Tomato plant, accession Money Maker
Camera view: tilt-top (135 deg); turntable rotation: 270 degrees
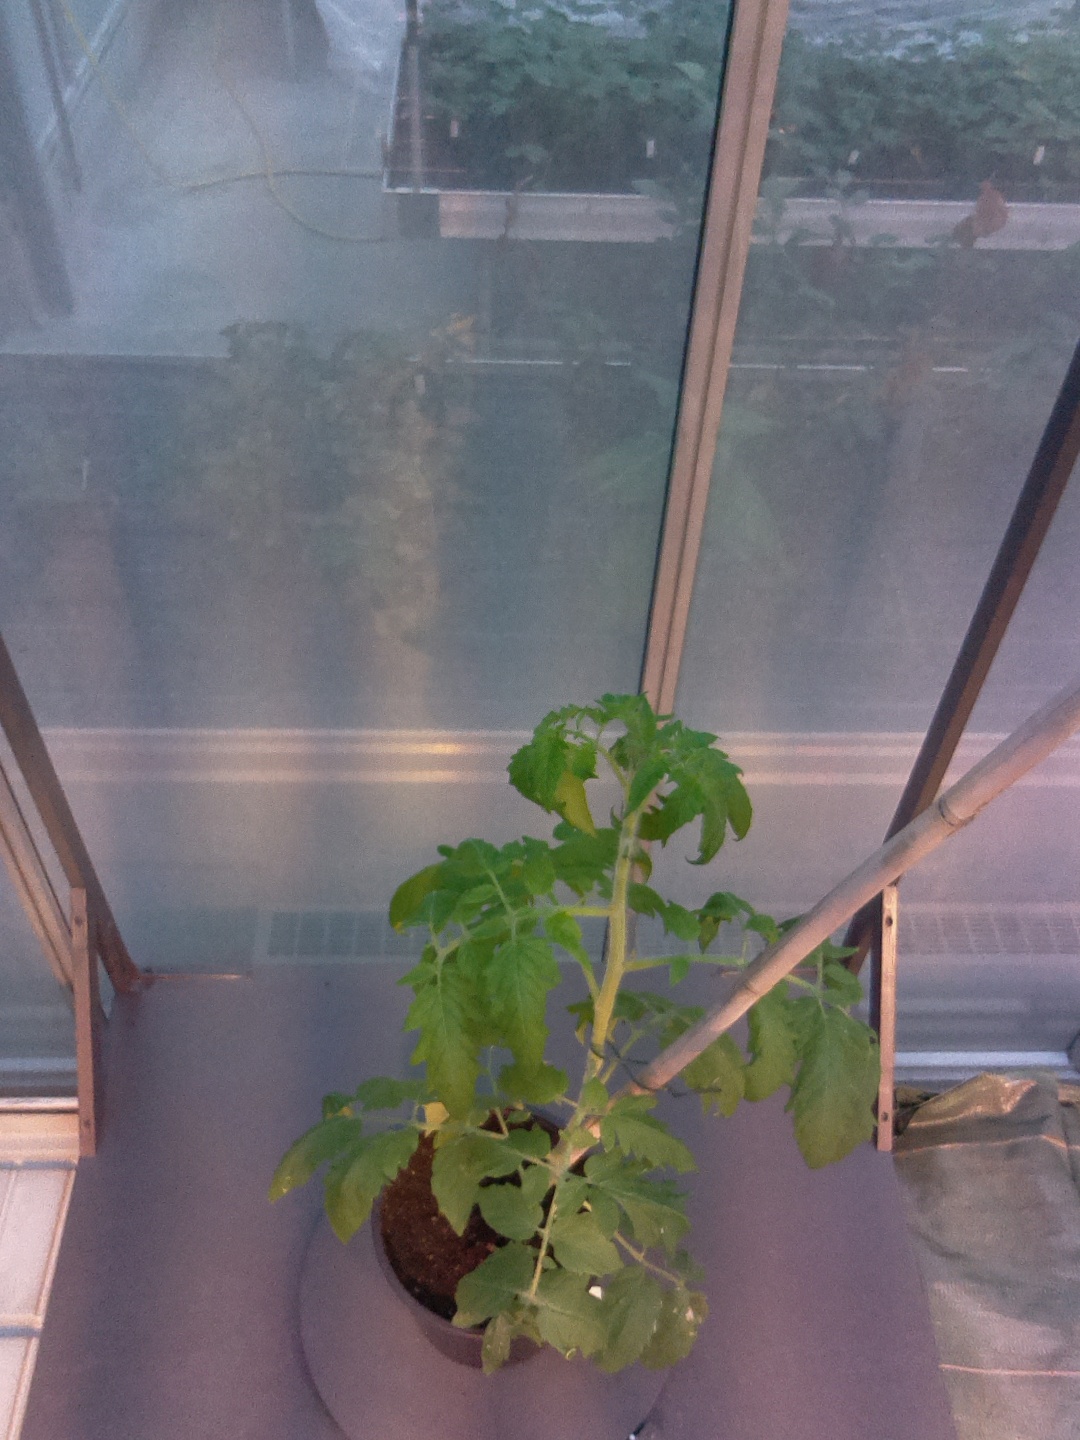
BBCH growth stage 53: 3 inflorescences visible